Daniel D. Stevens

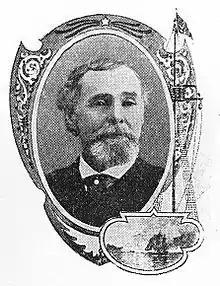
Chief Quartermaster Daniel Stevens

Daniel Dickinson Stevens (December 19, 1839 – November 7, 1916) was a United States Navy sailor during the American Civil War who received the Medal of Honor, America's highest military decoration, for his actions at the Second Battle of Fort Fisher.